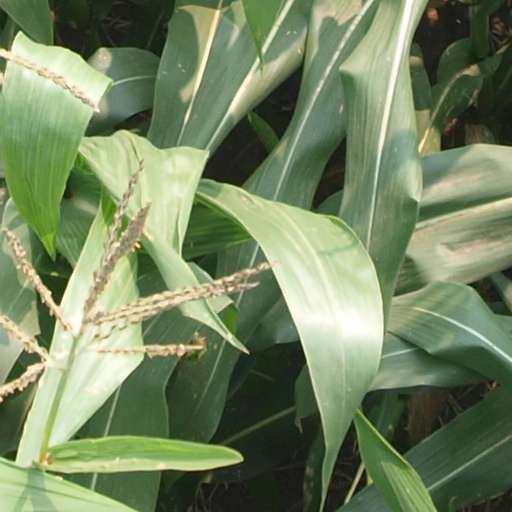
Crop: maize; corn